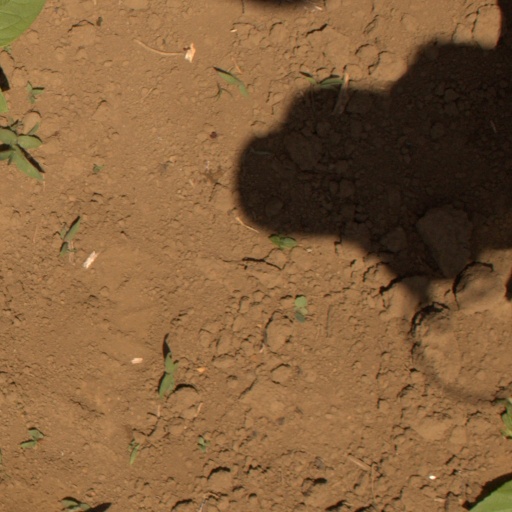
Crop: Jerusalem artichoke